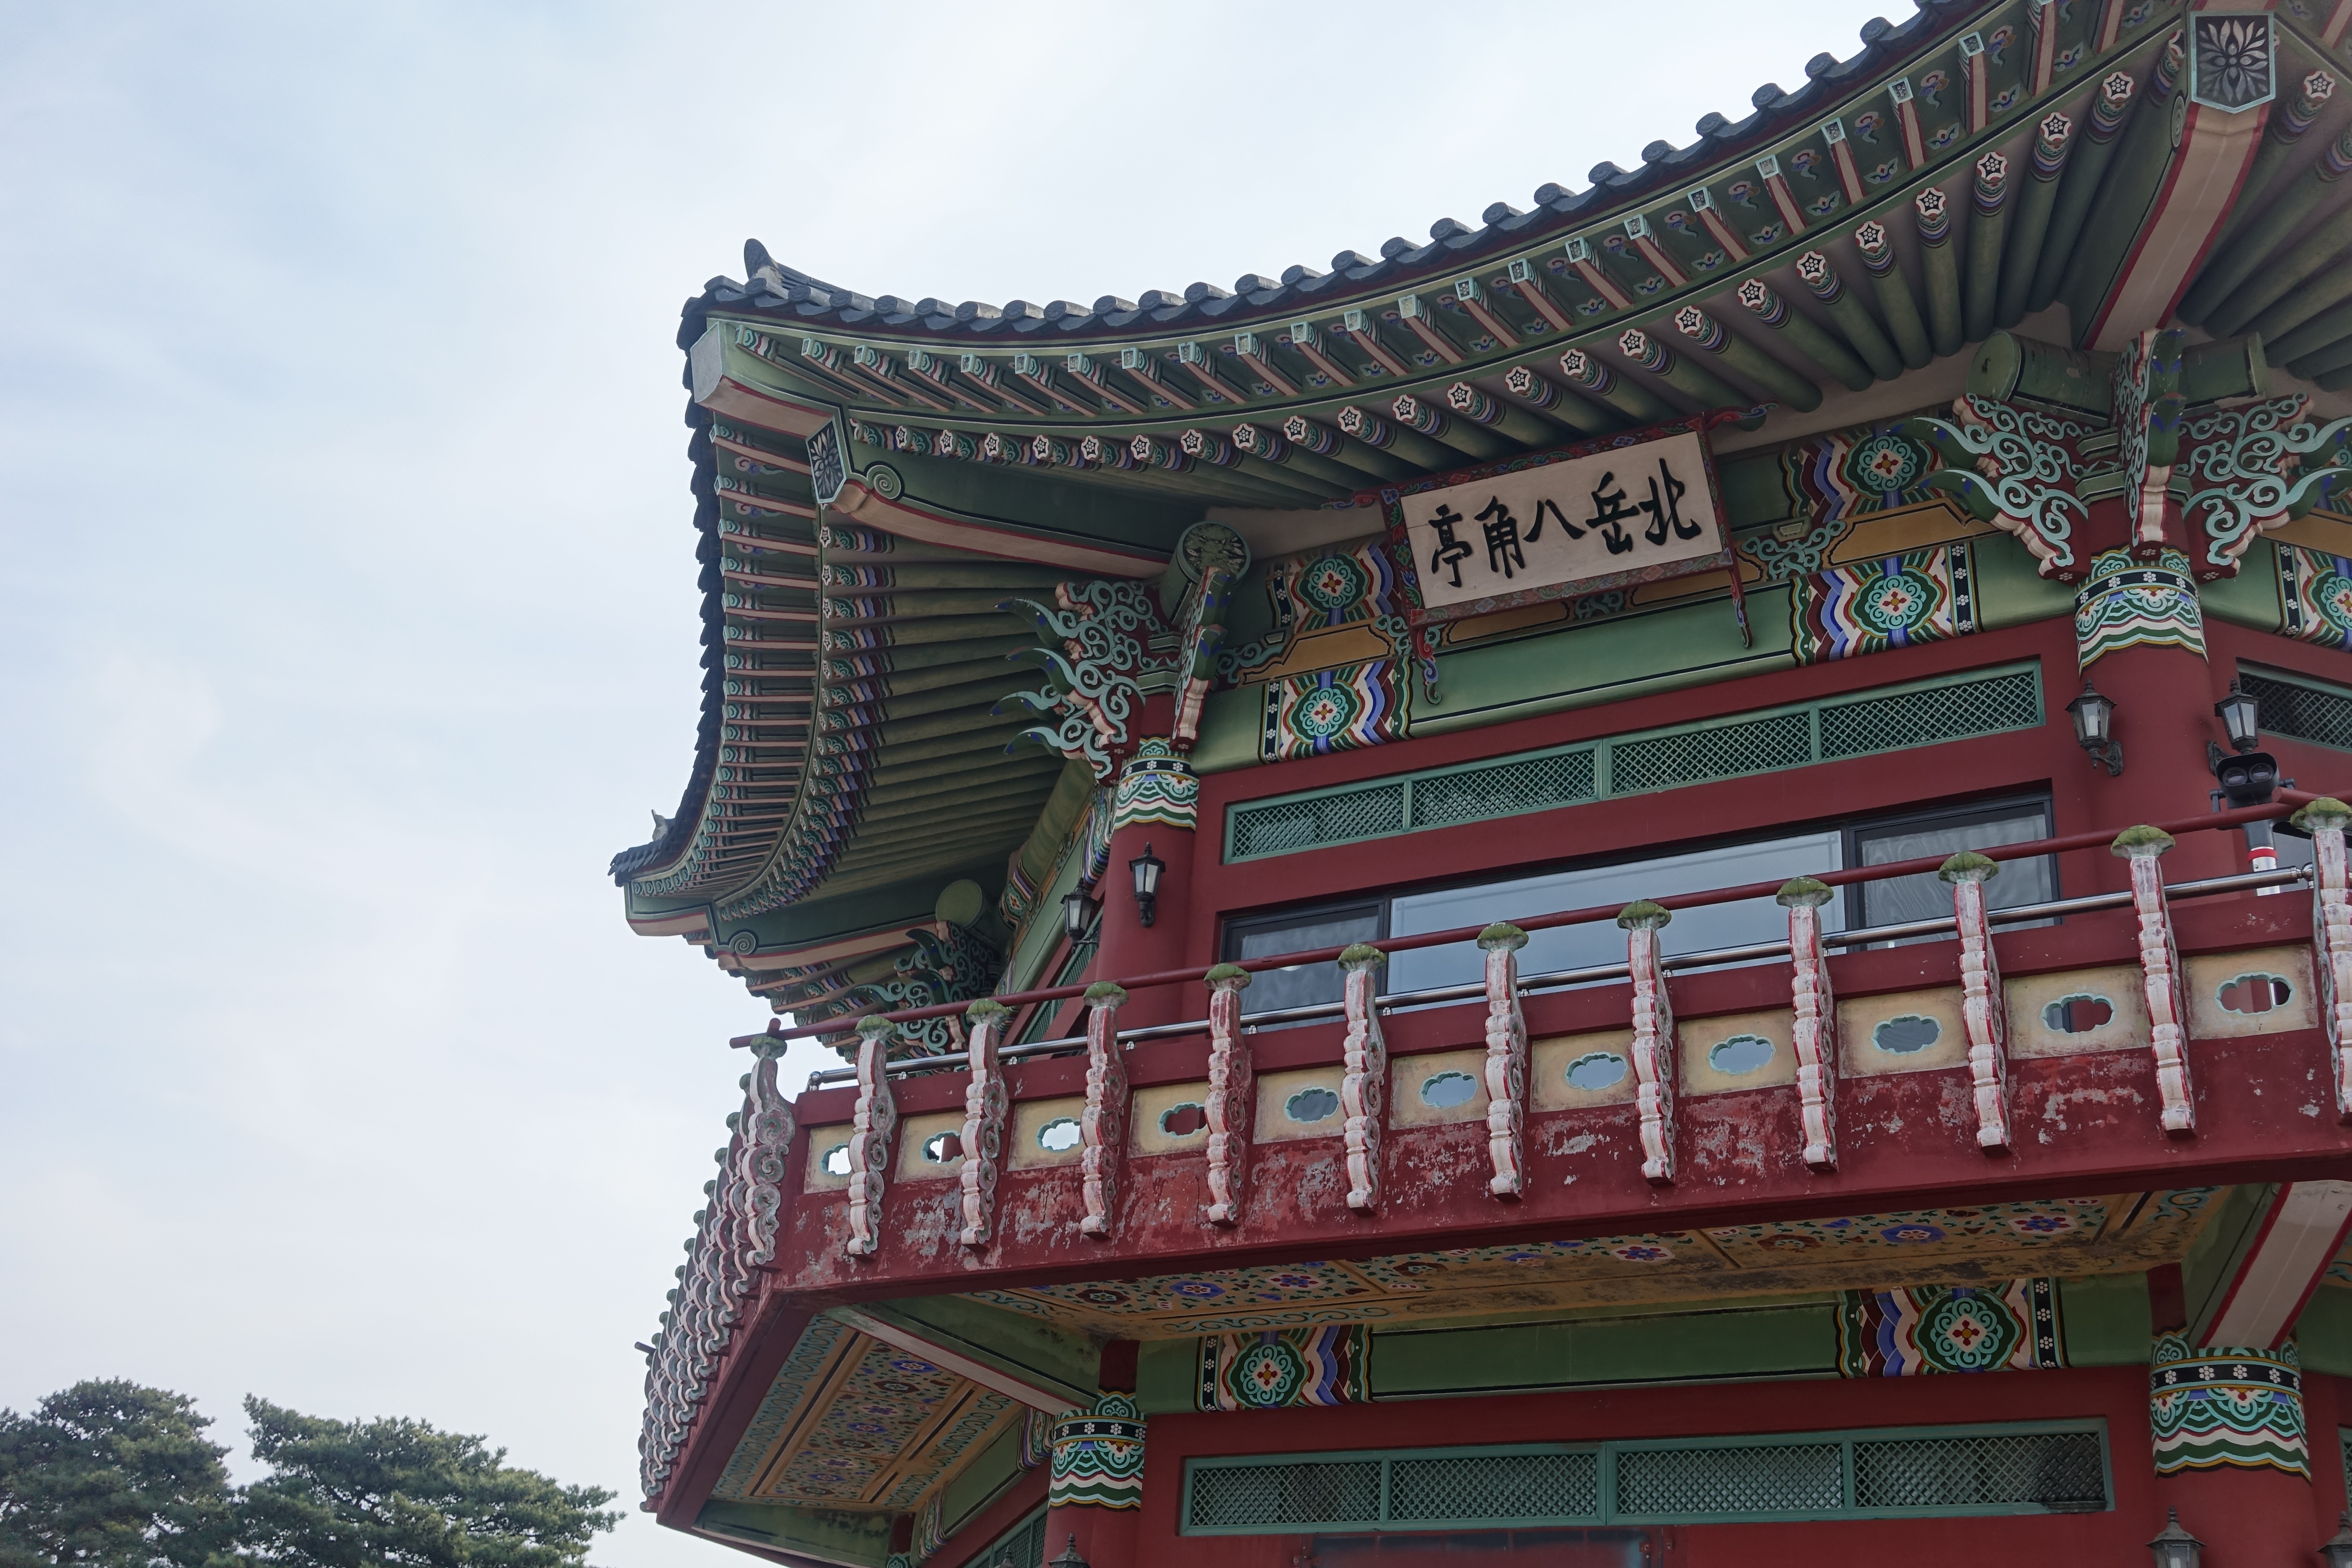
building, palace, tower, landmark, place of worship, temple, shrine, chinese architecture, pagoda, hindu temple, historic site, bukhansan mountain, shinto shrine, palgakjeong, skyway bukak